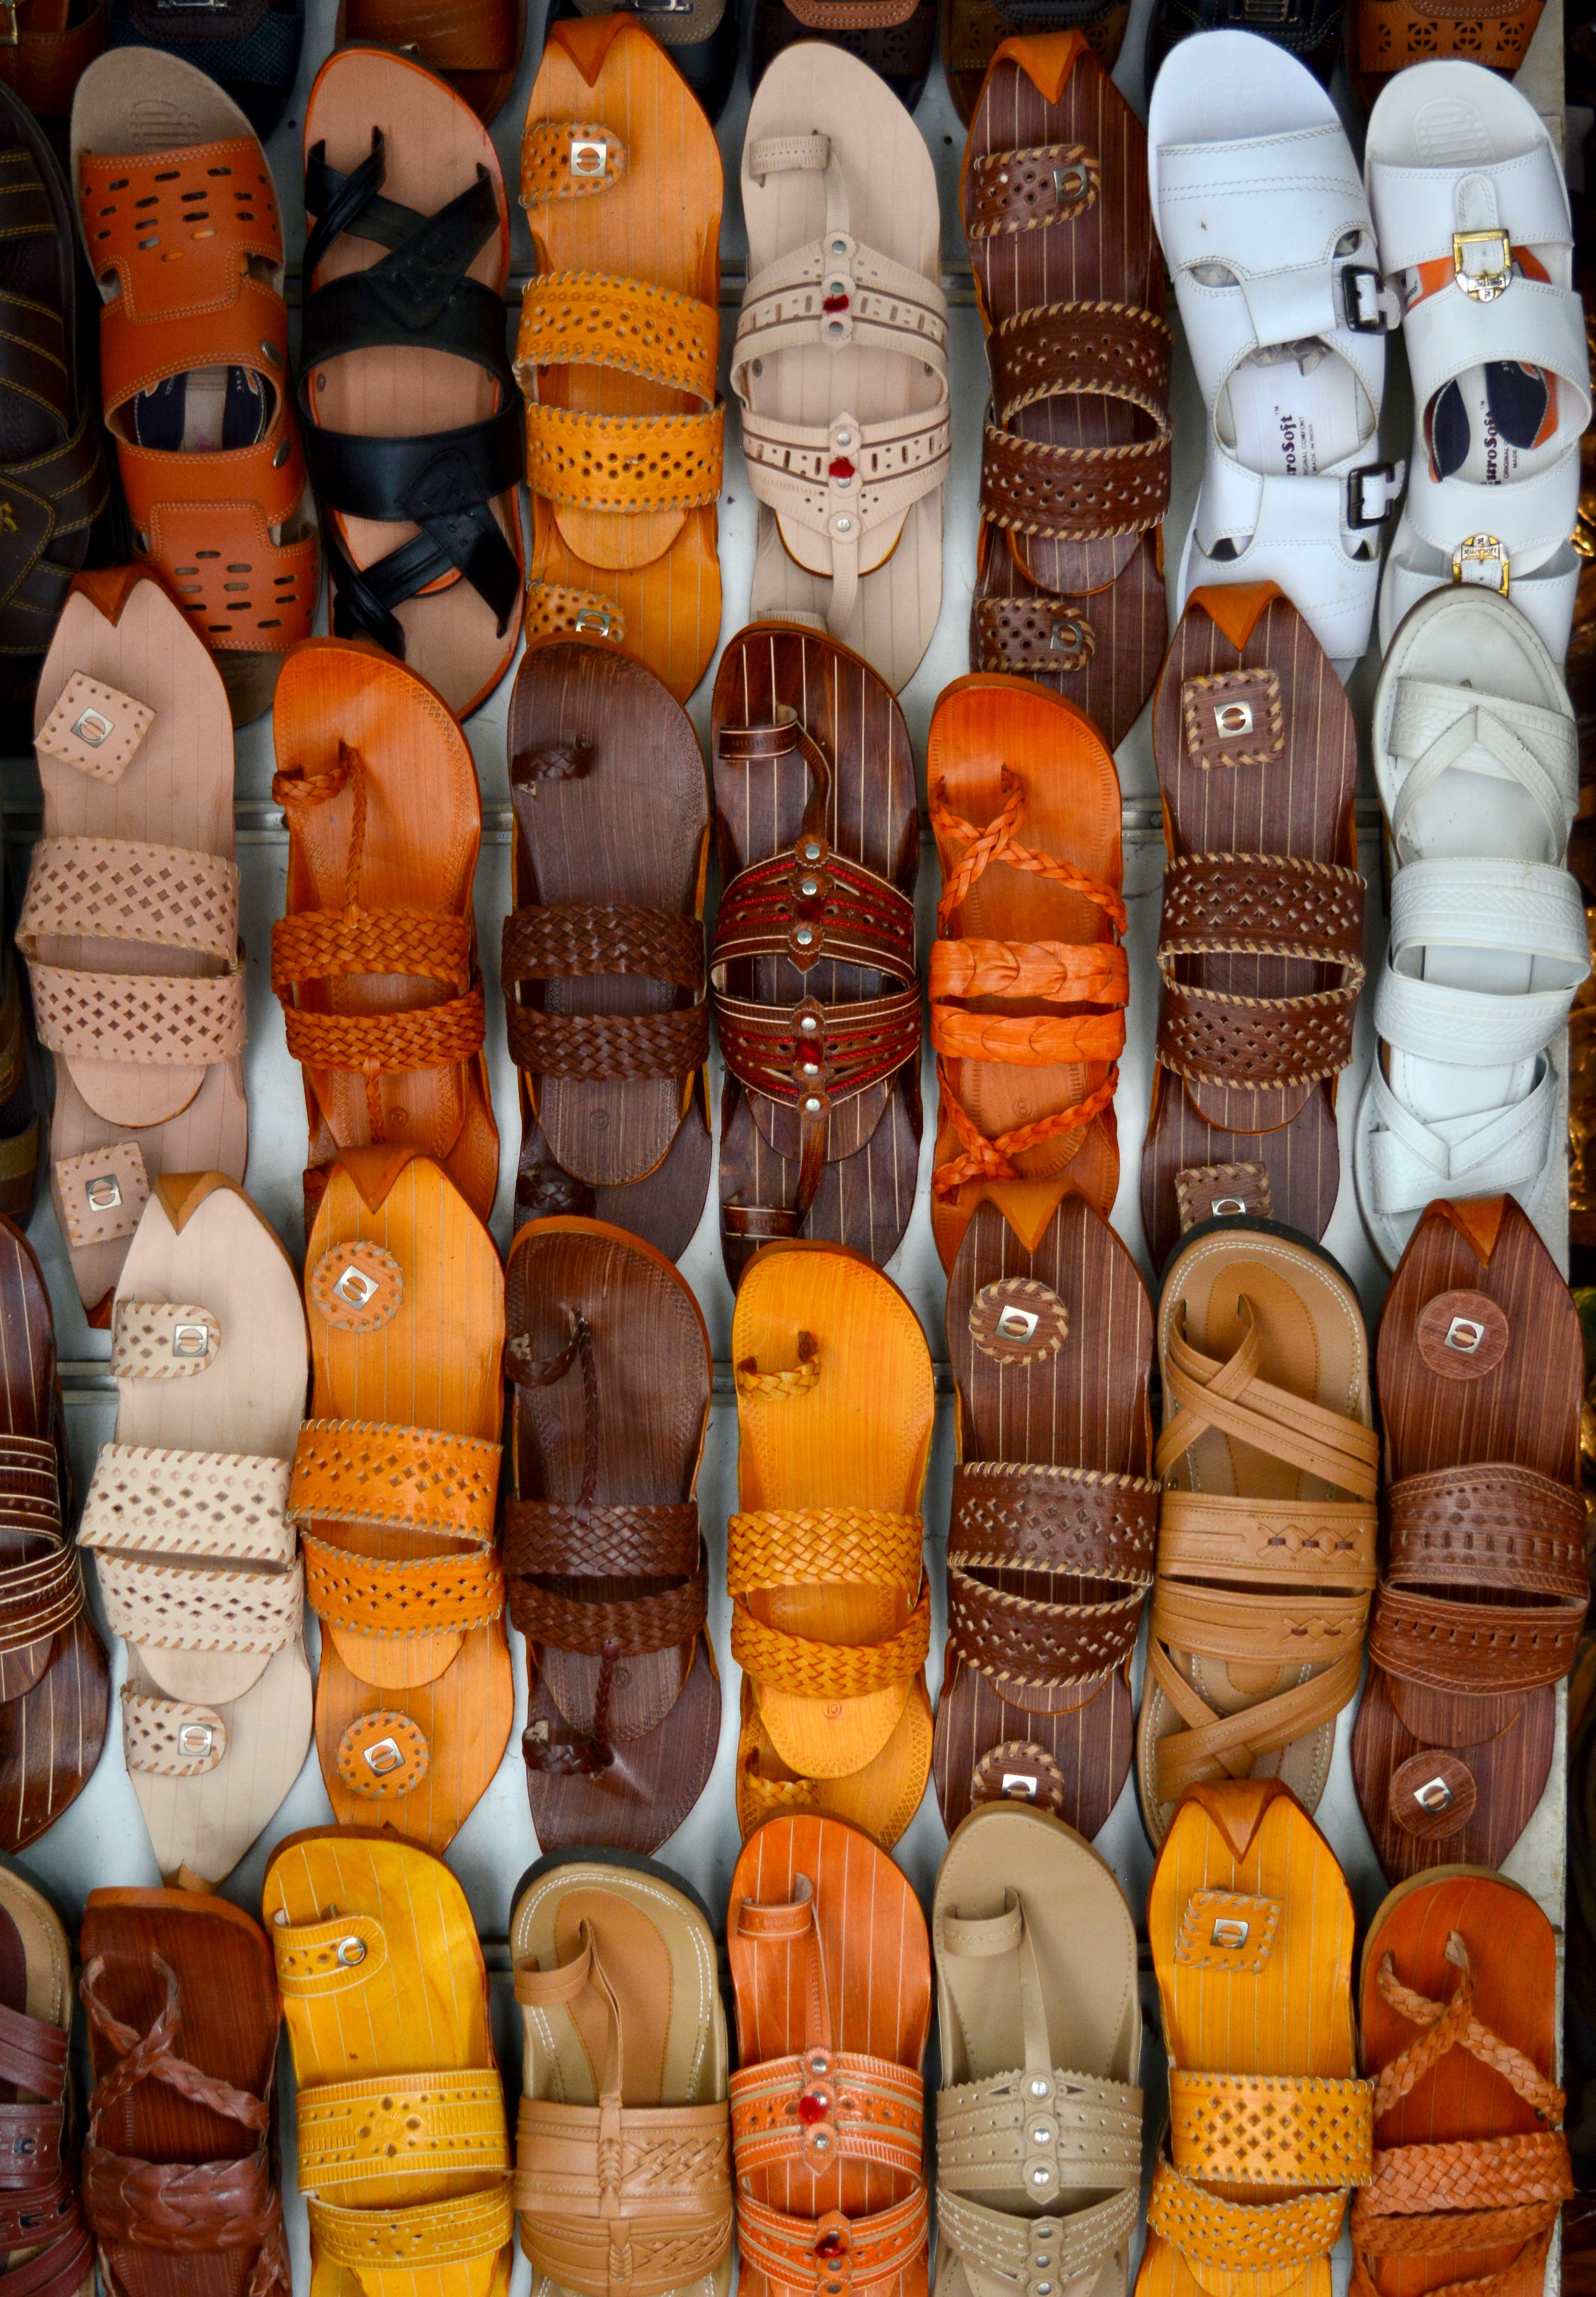
food, dessert, art, carving